Khust Castle

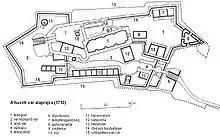

On the outskirts of the city of Khust rises a mountain of volcanic origin, on which in the 11–12th centuries. a castle-fortress was built. From 1281 to 1321 the fort belonged to the Principality of Galicia–Volhynia. In 1480, Matthias Corvinus of Hungary gives the castle to his wife, Queen Beatrice of Aragon. In 1511, Vladislaus II leased Khust Castle with all his possessions for rent to Gábor Perényi for 20,000 gold. In 1669 the commandant of the castle, Mihály Katona, made his inventory, which included 50 guns, several tons of gunpowder, 3,000 cores in 3 warehouses. In 1709 an all- Transylvanian Diet of the supporters of Prince Francis II Rákóczi took place in the castle.